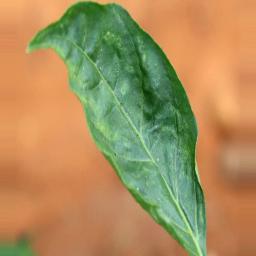
Label: mites_and_trips